Pensacola, Florida

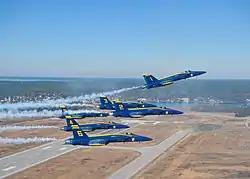
Blue Angels over Naval Air Station Pensacola

Pensacola's location on the Florida Panhandle makes it vulnerable to hurricanes. Hurricanes which have made landfall at or near Pensacola since the late 20th century include Eloise (1975), Frederic (1979), Juan (1985), Erin (1995), Opal (1995), Georges (1998), Ivan (2004), Dennis (2005), and Sally (2020). In July 2005, Hurricane Dennis made landfall just east of the city, sparing it the damage received from Ivan the year before. However, hurricane and near-hurricane-force winds were recorded in downtown, causing moderate damage.